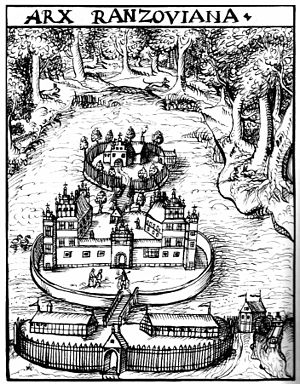
Rantzau (adelsslægt) / Slægtens steder
Rantzau Slot 1591
Rantzau er navnet på en holstensk og dansk uradelsslægt, der har stamsæde på Schloss Rantzau ved Plön. Slægtens væsentligste landområder blev 1650 ophøjet til Rigsgrevskabet Rantzau.